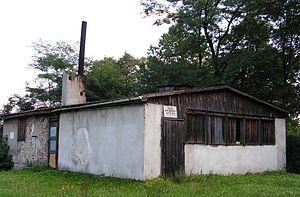
La liste suivante reprend l'ensemble des camps annexes dépendant de l'administration et du commandement nazis du camp de concentration-souche d'Auschwitz durant la Seconde Guerre mondiale. La liste a été établie par le Musée national Auschwitz-Birkenau